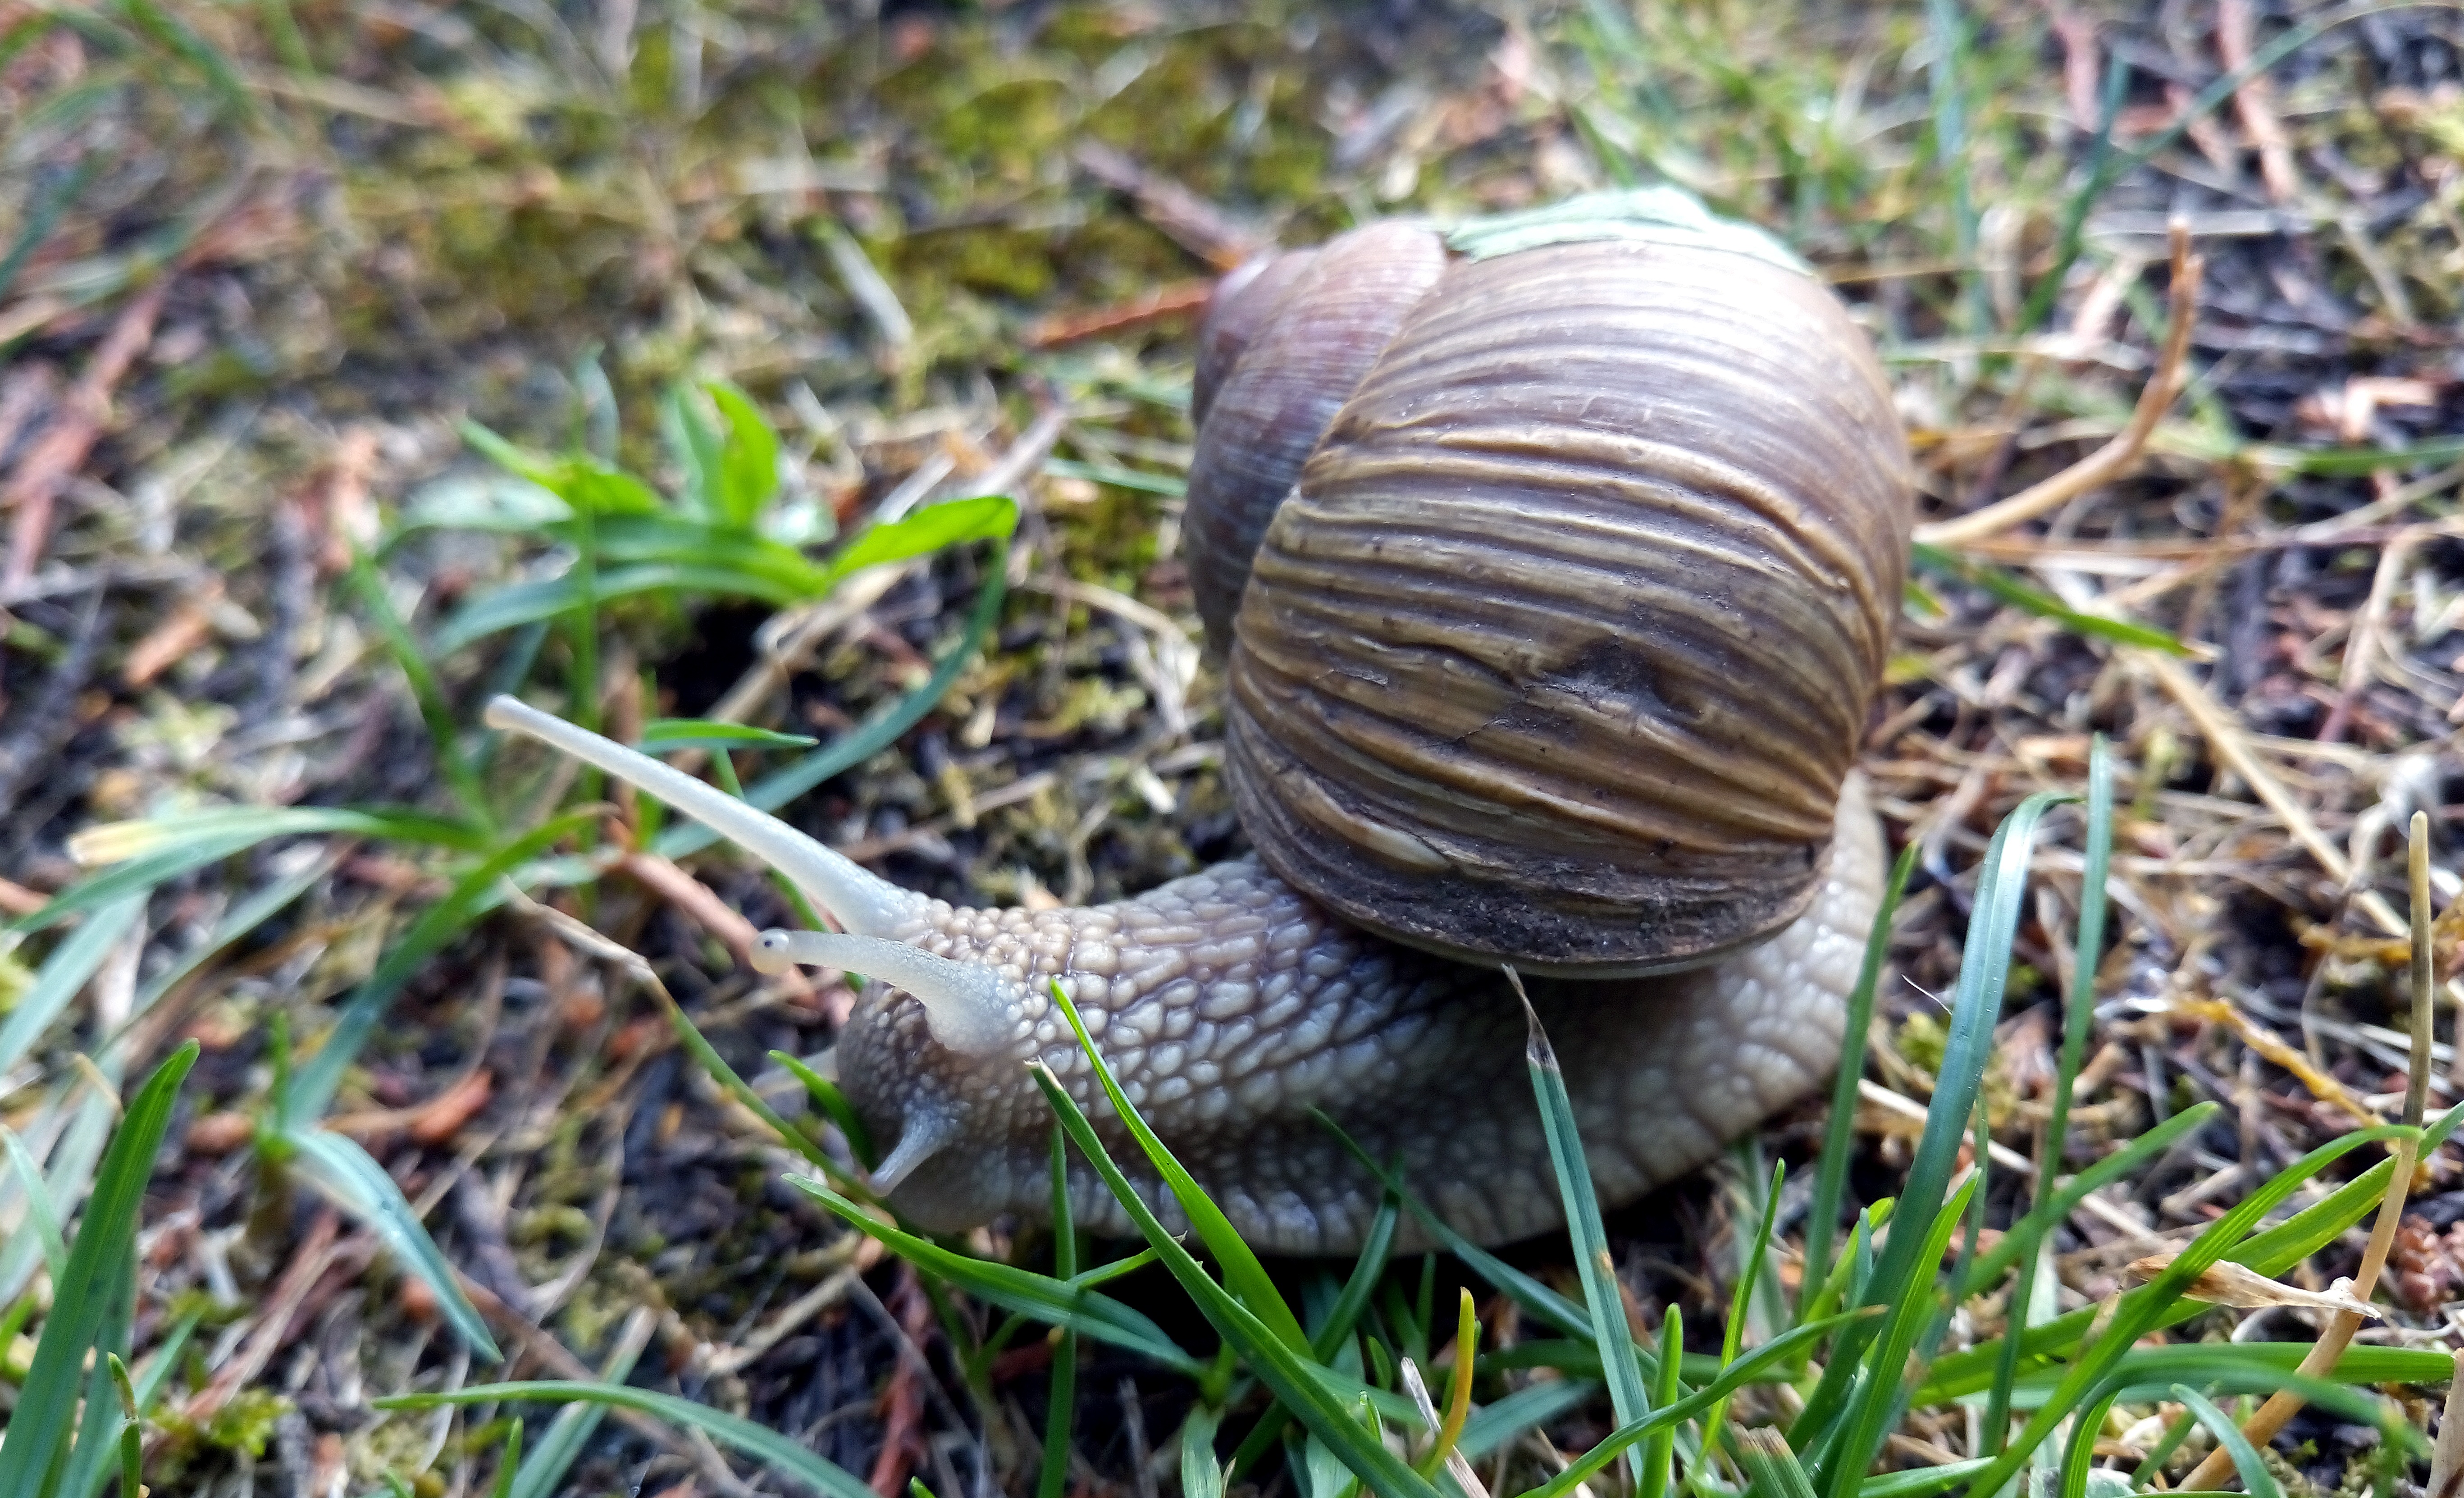
nature, forest, rain, wildlife, fauna, shell, invertebrate, snail, molluscs, gastropod, burgundy, sea snail, emydidae, snails and slugs